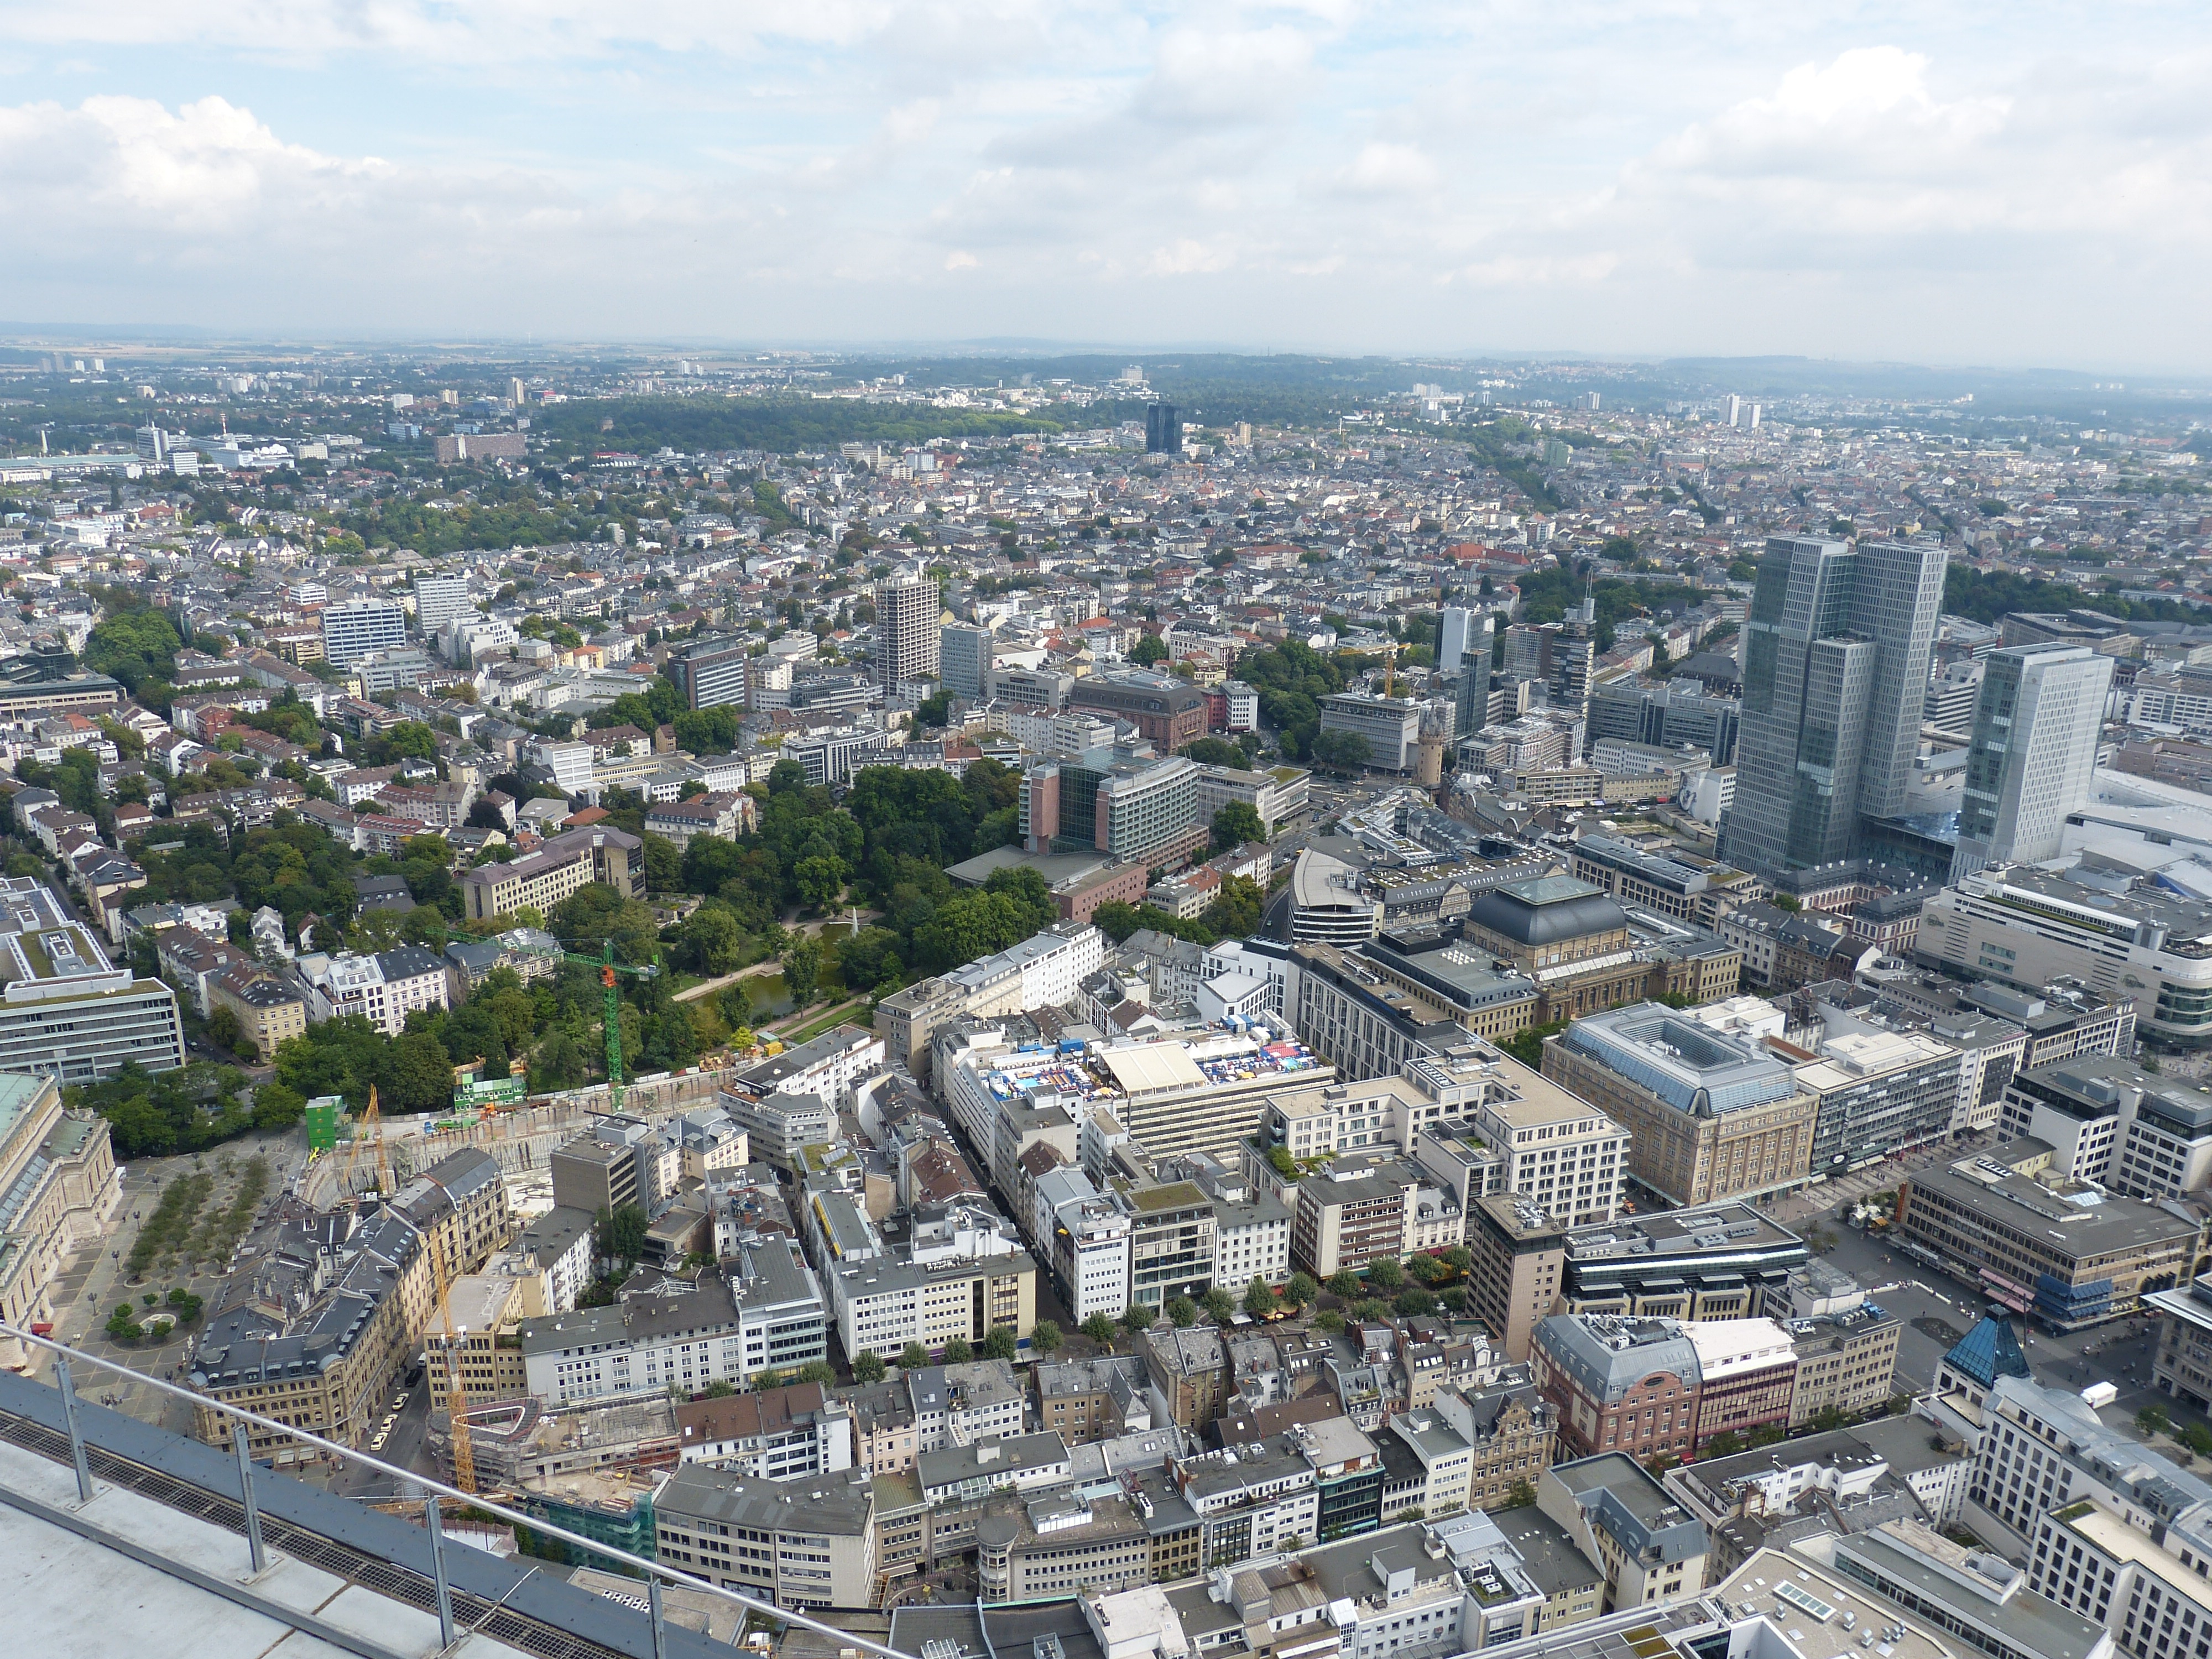
architecture, structure, skyline, photography, window, view, building, city, skyscraper, cityscape, panorama, downtown, suburb, tower, facade, modern, stadium, tower block, achitecture, outlook, main, frankfurt am main germany, hesse, frankfurt, metropolis, neighbourhood, bird's eye view, aerial photography, urban area, residential area, human settlement, metropolitan area